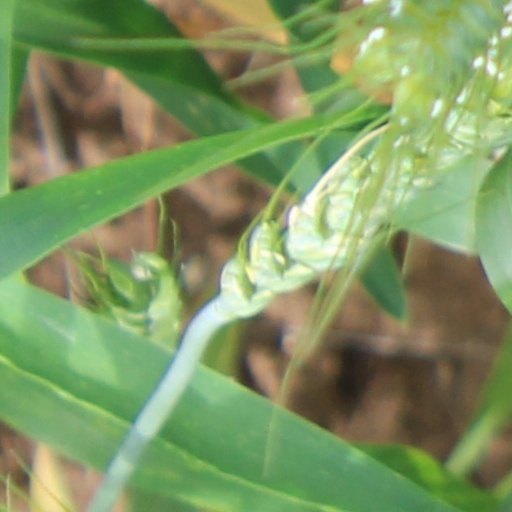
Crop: wheat